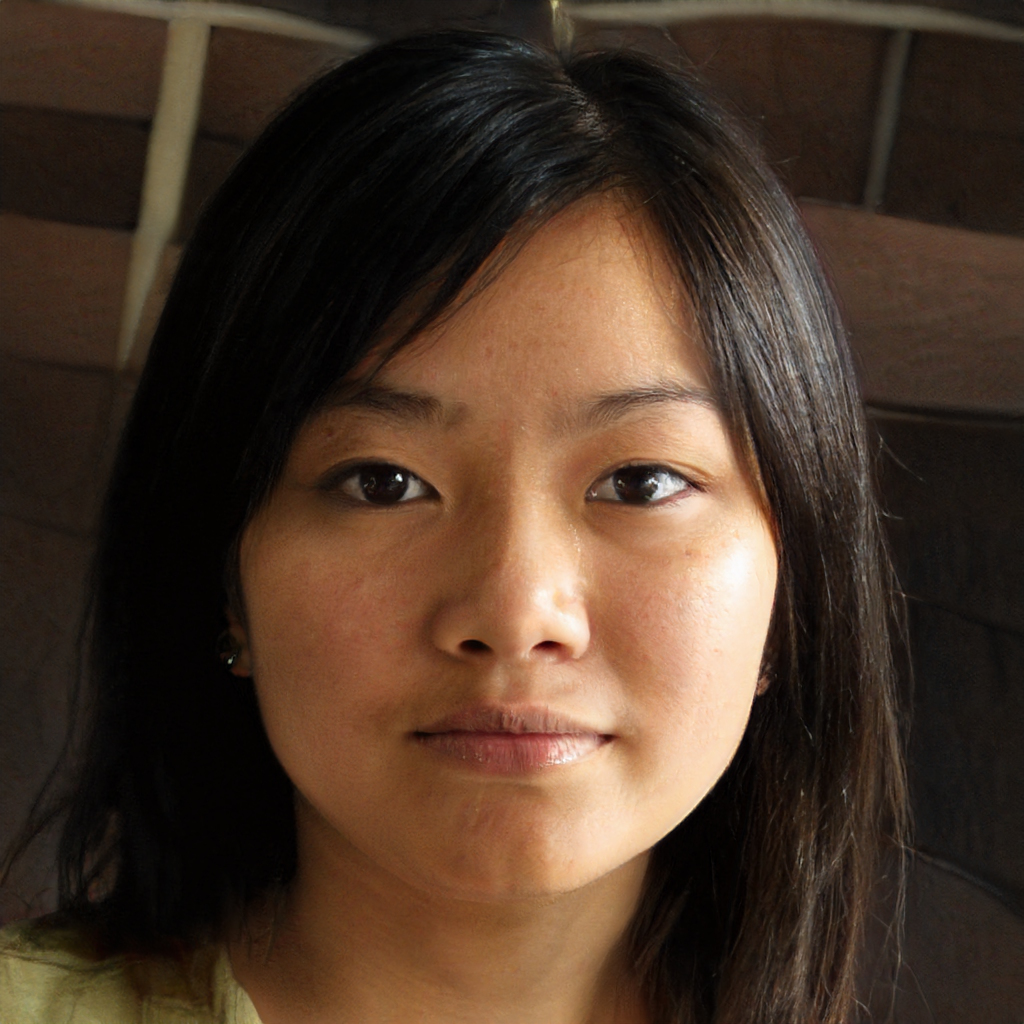
Gender: Female